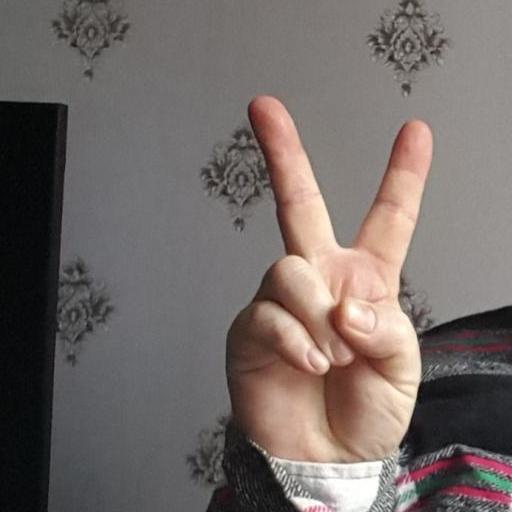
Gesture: peace